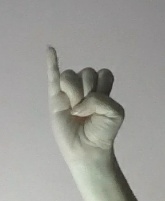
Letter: meem